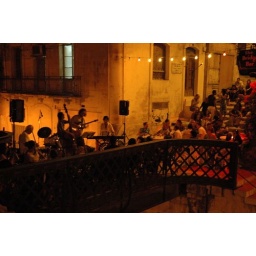
bridge bar by night valletta malta